Question: Please indicate a possible affordance area of the sit_on_chair that can be used for sitting on
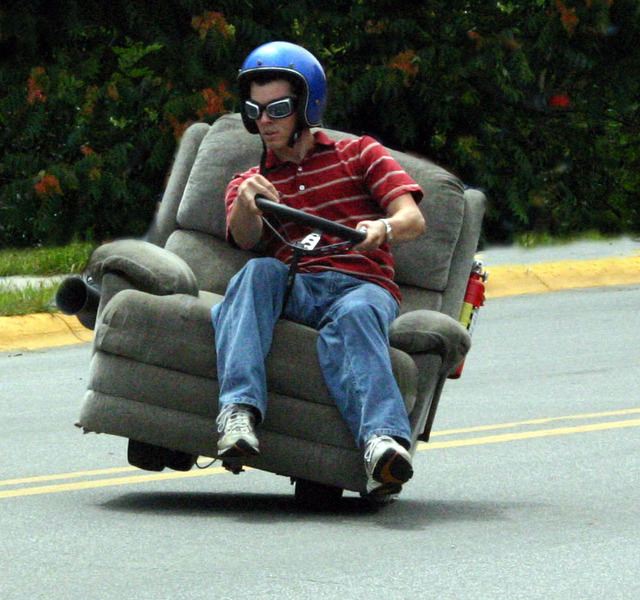
Answer: [109, 265, 412, 368]